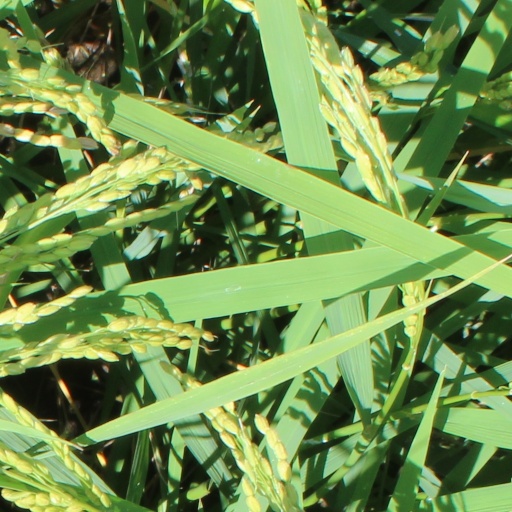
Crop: rice